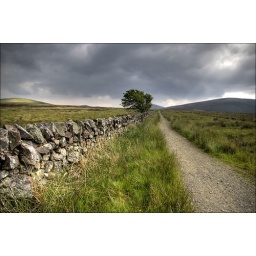
A stone wall and a road in the Pentland Hills, Scotland.